Elizabeth Witmer

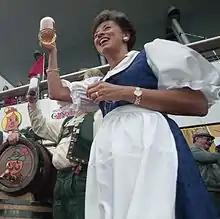
Witmer in 1996

Elizabeth Witmer (née Gosar; born October 16, 1946) is a former Deputy Premier of Ontario, Canada. She was a member of the Legislative Assembly of Ontario from 1990 until 2012, representing Waterloo North and later Kitchener—Waterloo as a member of the Progressive Conservative Party.